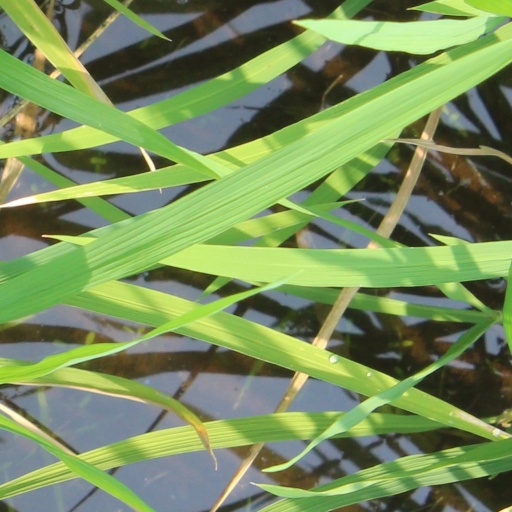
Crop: rice